Postage stamps and postal history of Ecuador

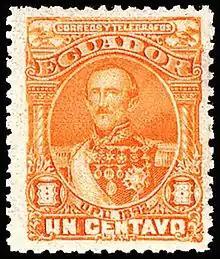
An 1890 stamp of Ecuador

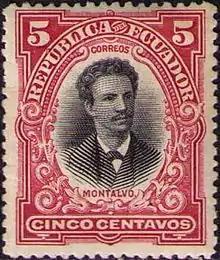
An 1899 stamp of Ecuador

This is a survey of the postage stamps and postal history of Ecuador.